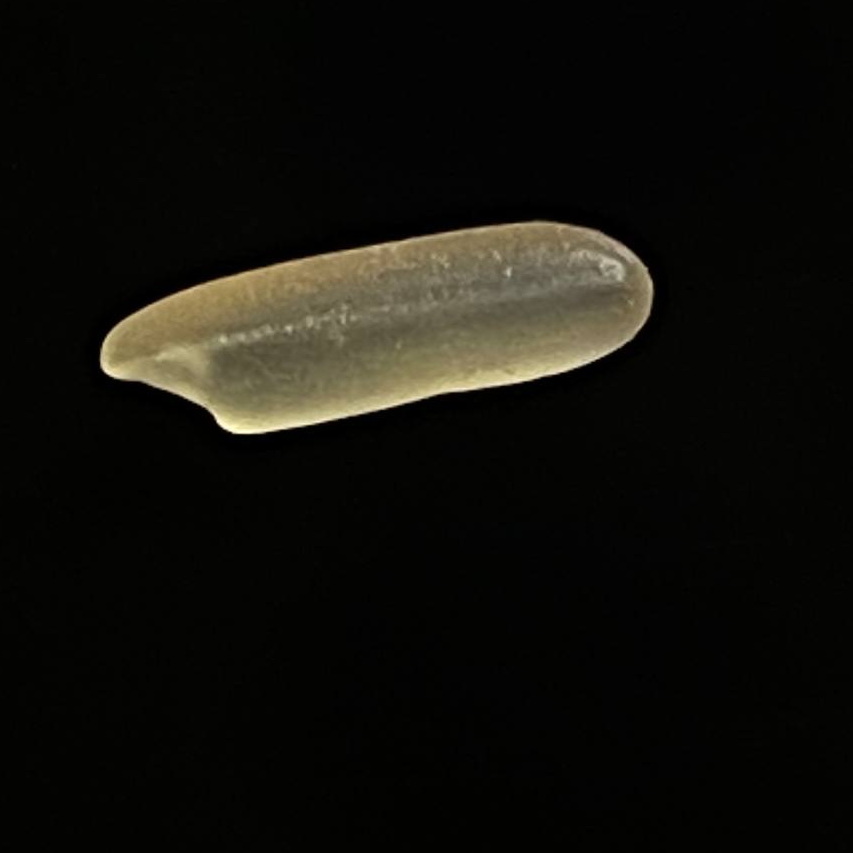
Rice variety: Bashmoti